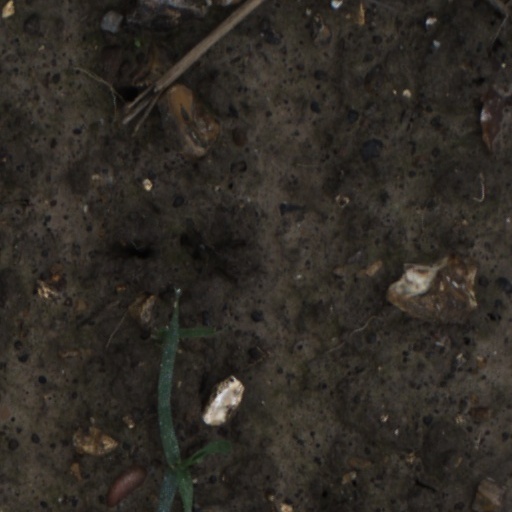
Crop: wheat